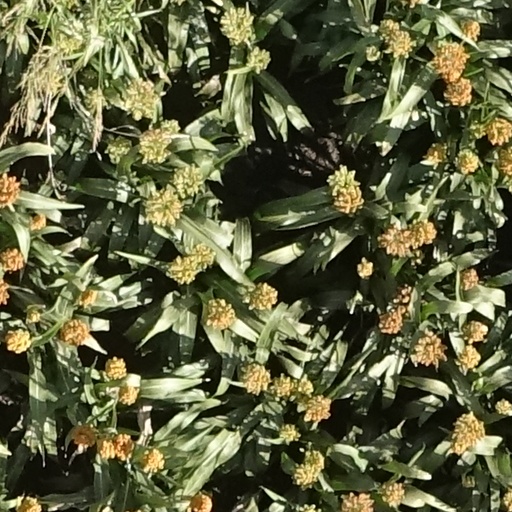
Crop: sorghum